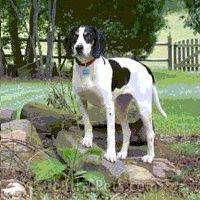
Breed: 216-n000063-Walker_hound